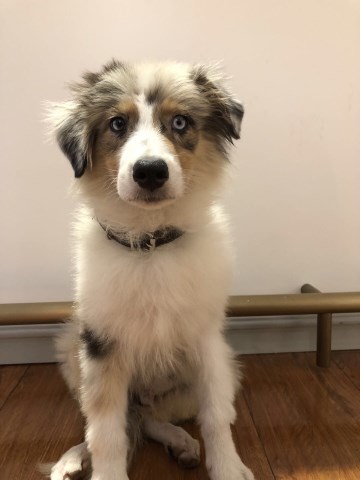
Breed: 2594-n000109-Border_collie